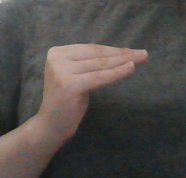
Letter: haa